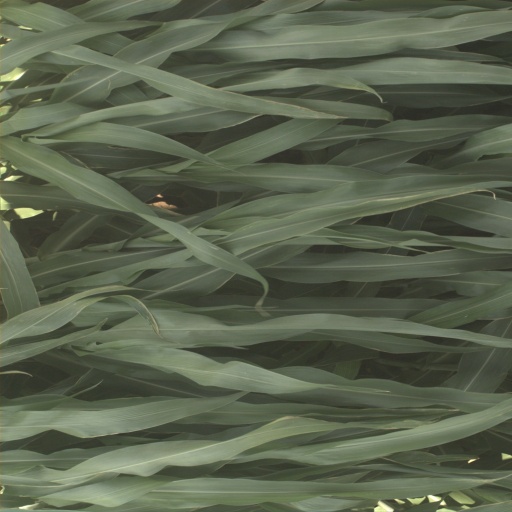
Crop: sorghum